Jacques-Albert Senave

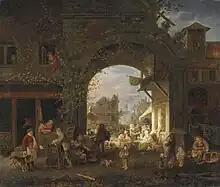
"Market day"

His earnings allowed him to return to the Académie royale de peinture et de sculpture in Paris where he obtained third prize in drawing and later second prize in life drawing. In Paris he also received training from his fellow Flemish painter Joseph-Benoît Suvée. He started to sell small genre paintings in the Flemish style which earned him some success. He married and had a son who followed in his father's footsteps and became a painter. The son died at age 22 and as a result of the grief over this early death, the wife of Senave died not long after.